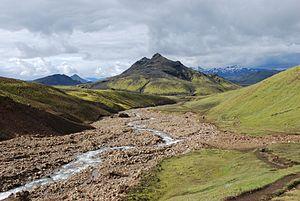
La Laugavegur ou Laugavegurinn est le nom islandais du réputé trek en Islande reliant le Landmannalaugar à Þórsmörk. Ce trek est aussi un ultra-marathon annuel pour les Islandais. A noter que Laugavegur désigne également la principale rue commerçante de Reykjavik. Ainsi, par une homonymie amusante, les sportifs islandais aiment utiliser le gérondif Laugavegurinn pour entretenir l’ambiguïté entre courir le trek et déambuler/faire du lèche-vitrines en centre ville.